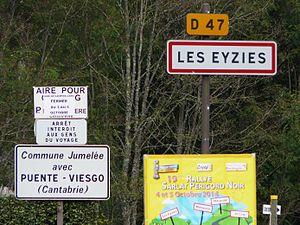
Panneau de jumelage, Les Eyzies-de-Tayac-Sireuil, Dordogne, France.
Les Eyzies-de-Tayac-Sireuil est une ancienne commune française située dans le département de la Dordogne, en région Nouvelle-Aquitaine.